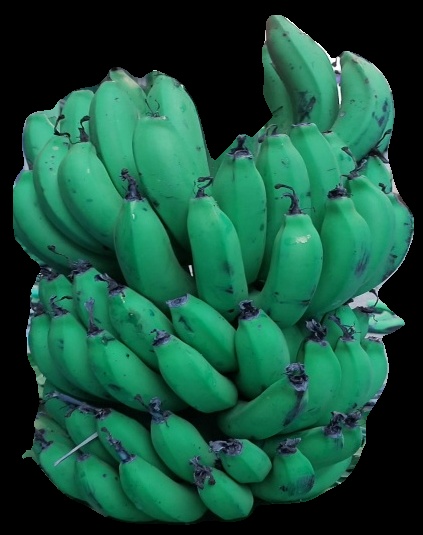
Variety: pachbale
Grade: grade2